Religious Action Center of Reform Judaism

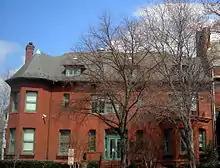
The organization's headquarters in Washington, D.C.

The Religious Action Center (RAC) is the political and legislative outreach arm of Reform Judaism in the United States. The Religious Action Center is operated under the auspices of the Commission on Social Action of Reform Judaism, a joint instrumentality of the Central Conference of American Rabbis and the Union for Reform Judaism. It was founded in 1961.